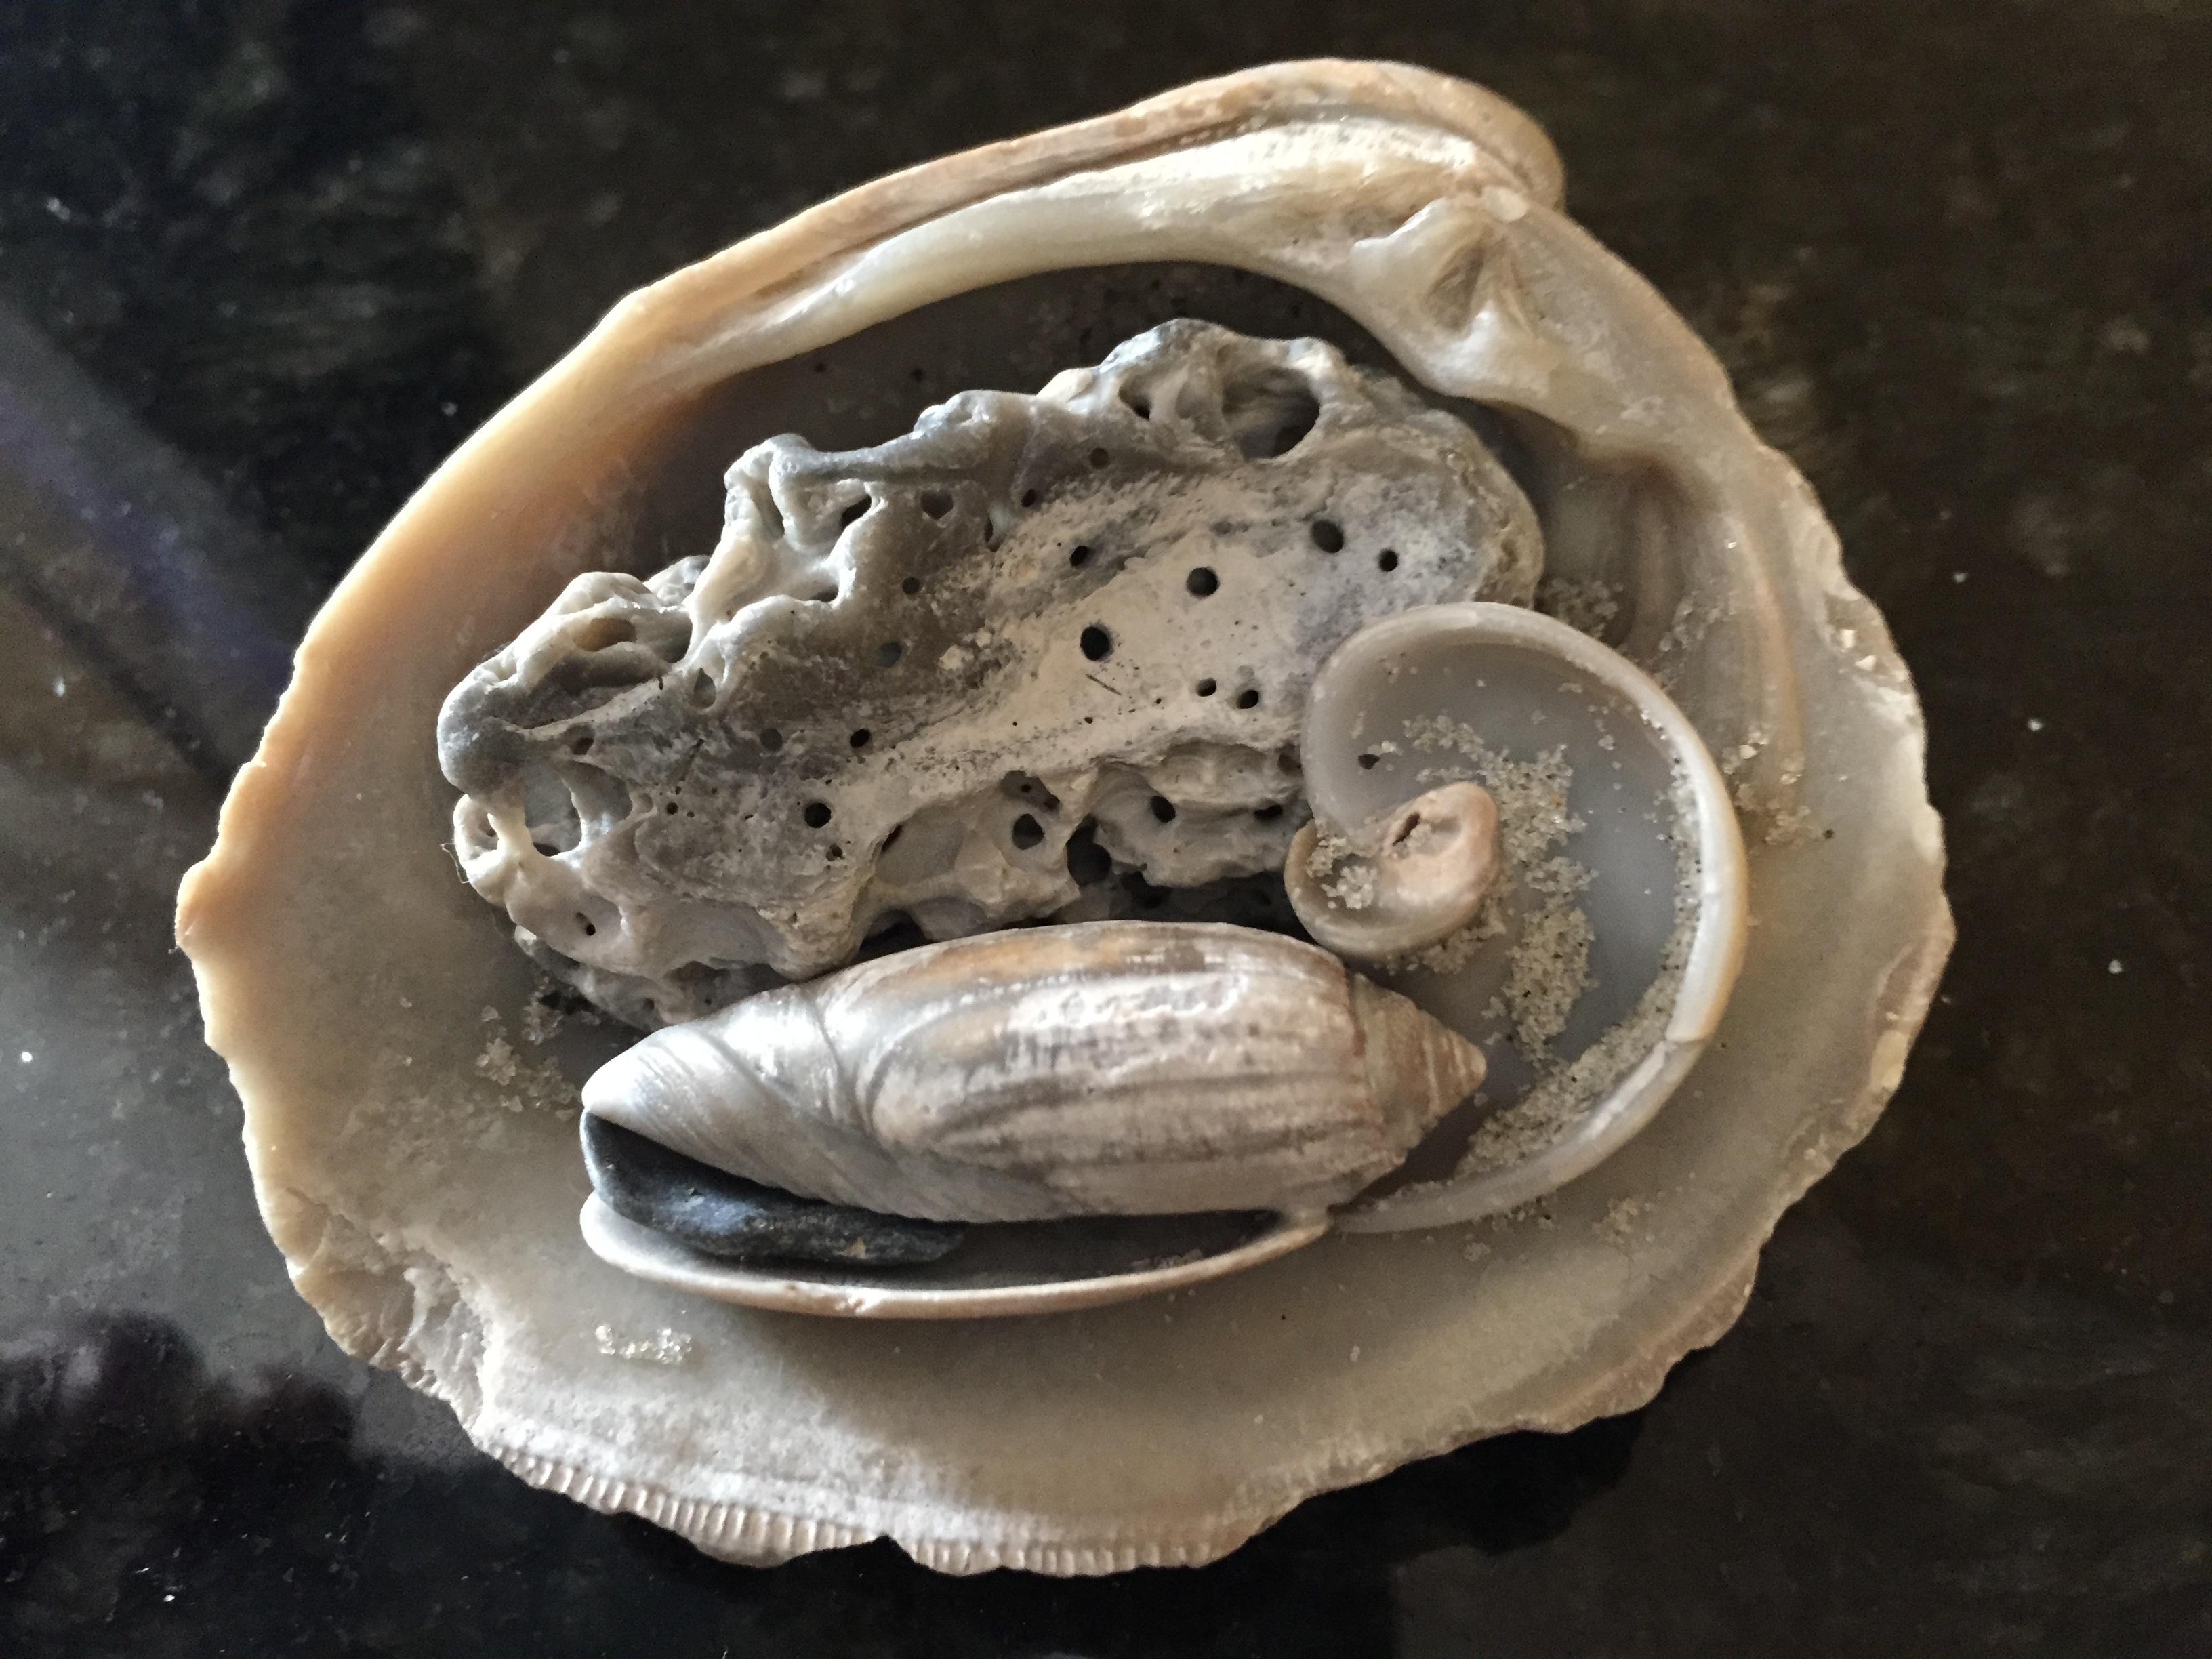
beach, sand, vacation, food, oyster, seafood, material, invertebrate, shells, summertime, clams oysters mussels and scallops